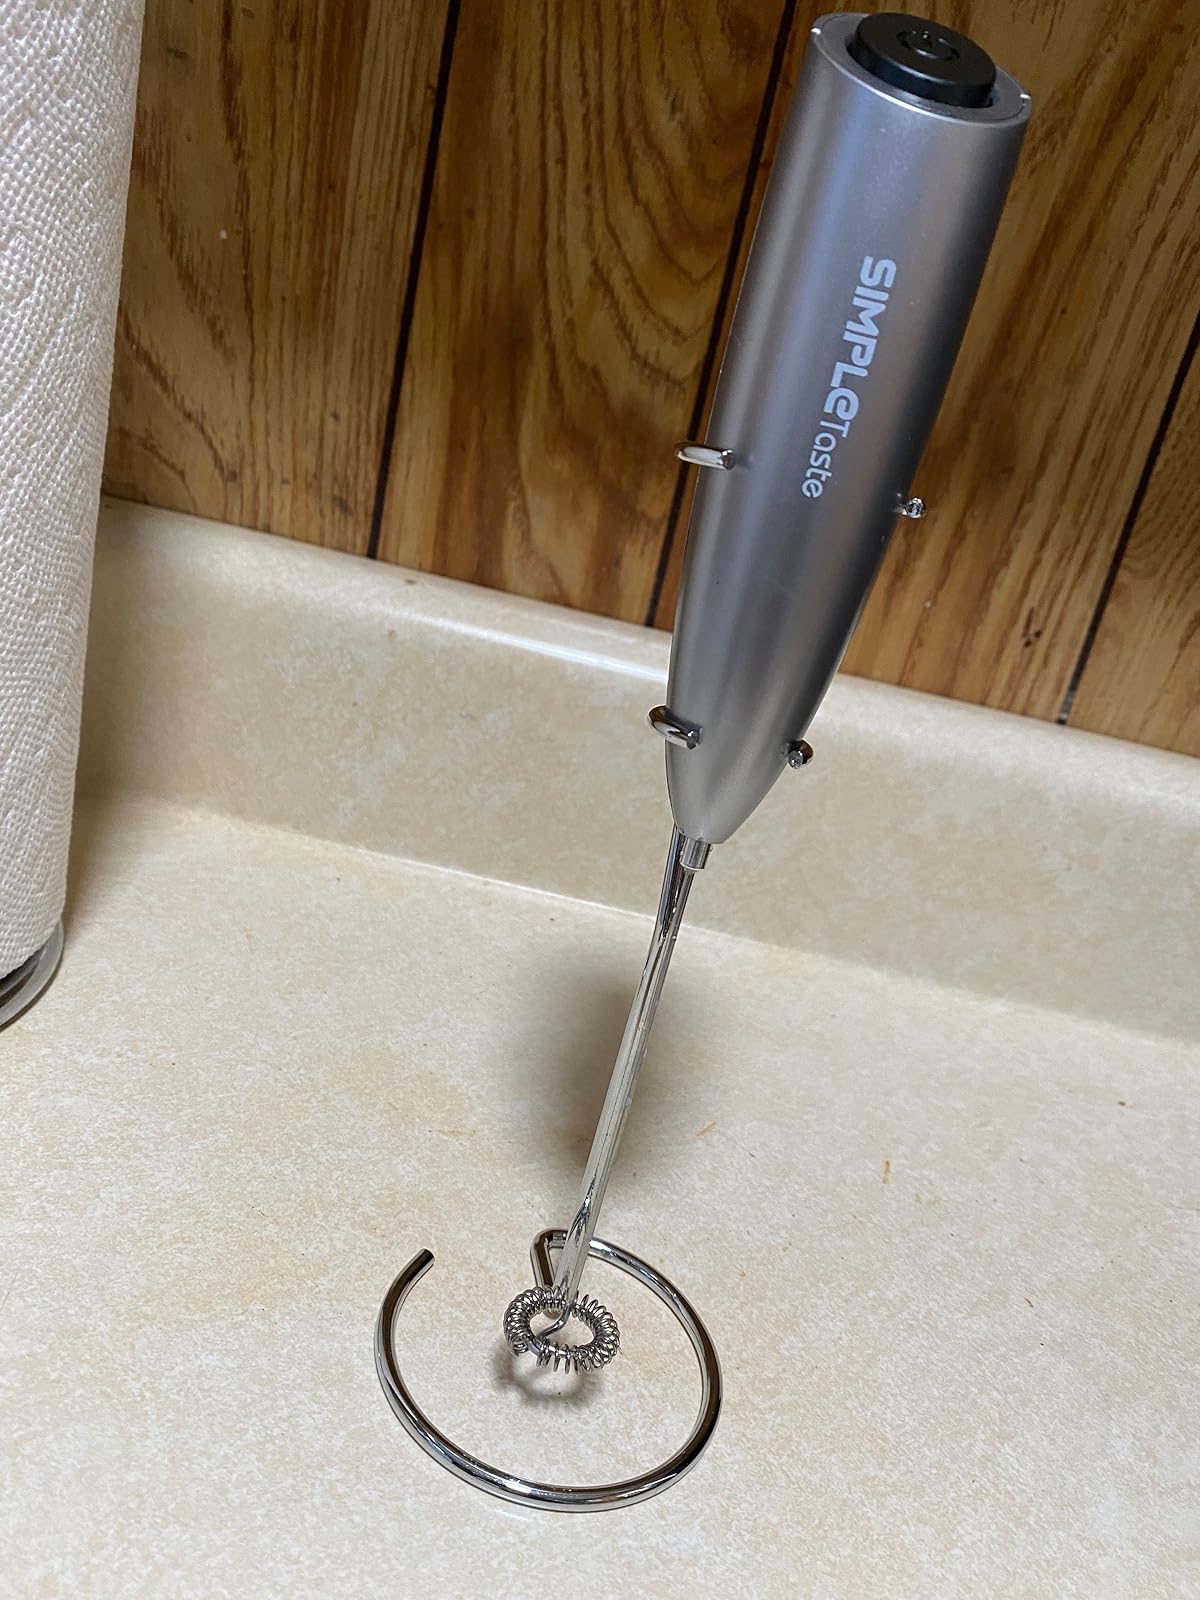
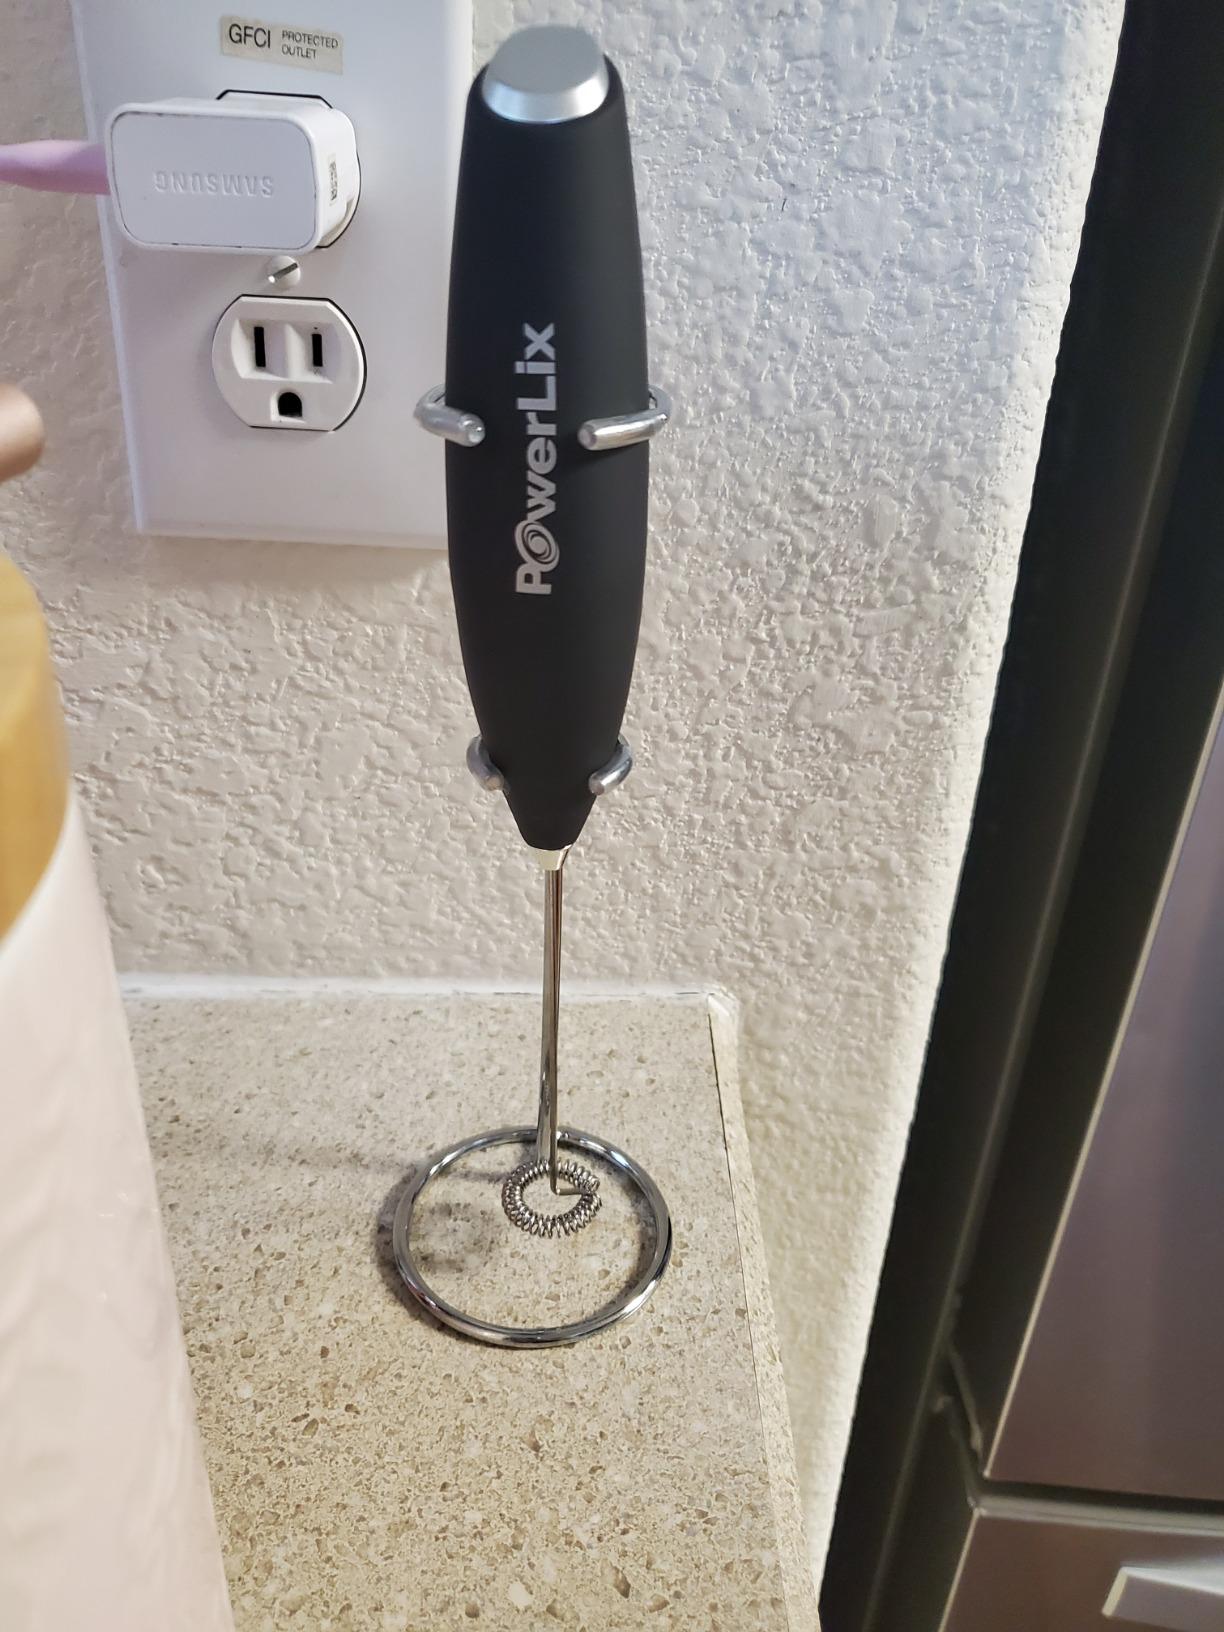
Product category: items_mixer
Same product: no